Scoville scale

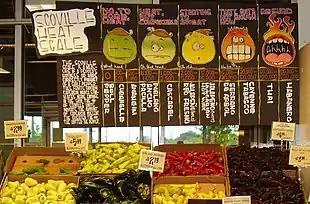
Pepper stand at Central Market in Houston, Texas, showing its peppers ranked on the Scoville scale

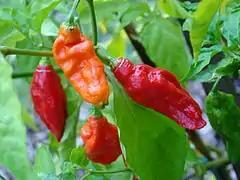
The ghost pepper of Northeast India is considered to be a "very hot" pepper, at about 1 million SHU.

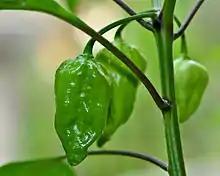
The Naga Morich, with around 1 million SHU, is primarily grown in India and Bangladesh.

The Scoville scale is a measurement of spiciness of chili peppers and other substances, recorded in Scoville heat units (SHU). It is based on the concentration of capsaicinoids, among which capsaicin is the predominant component.